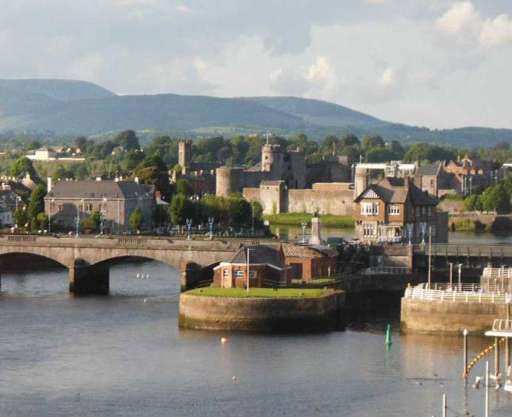
view from a distance of the castle by the river with lots of other buildings around it